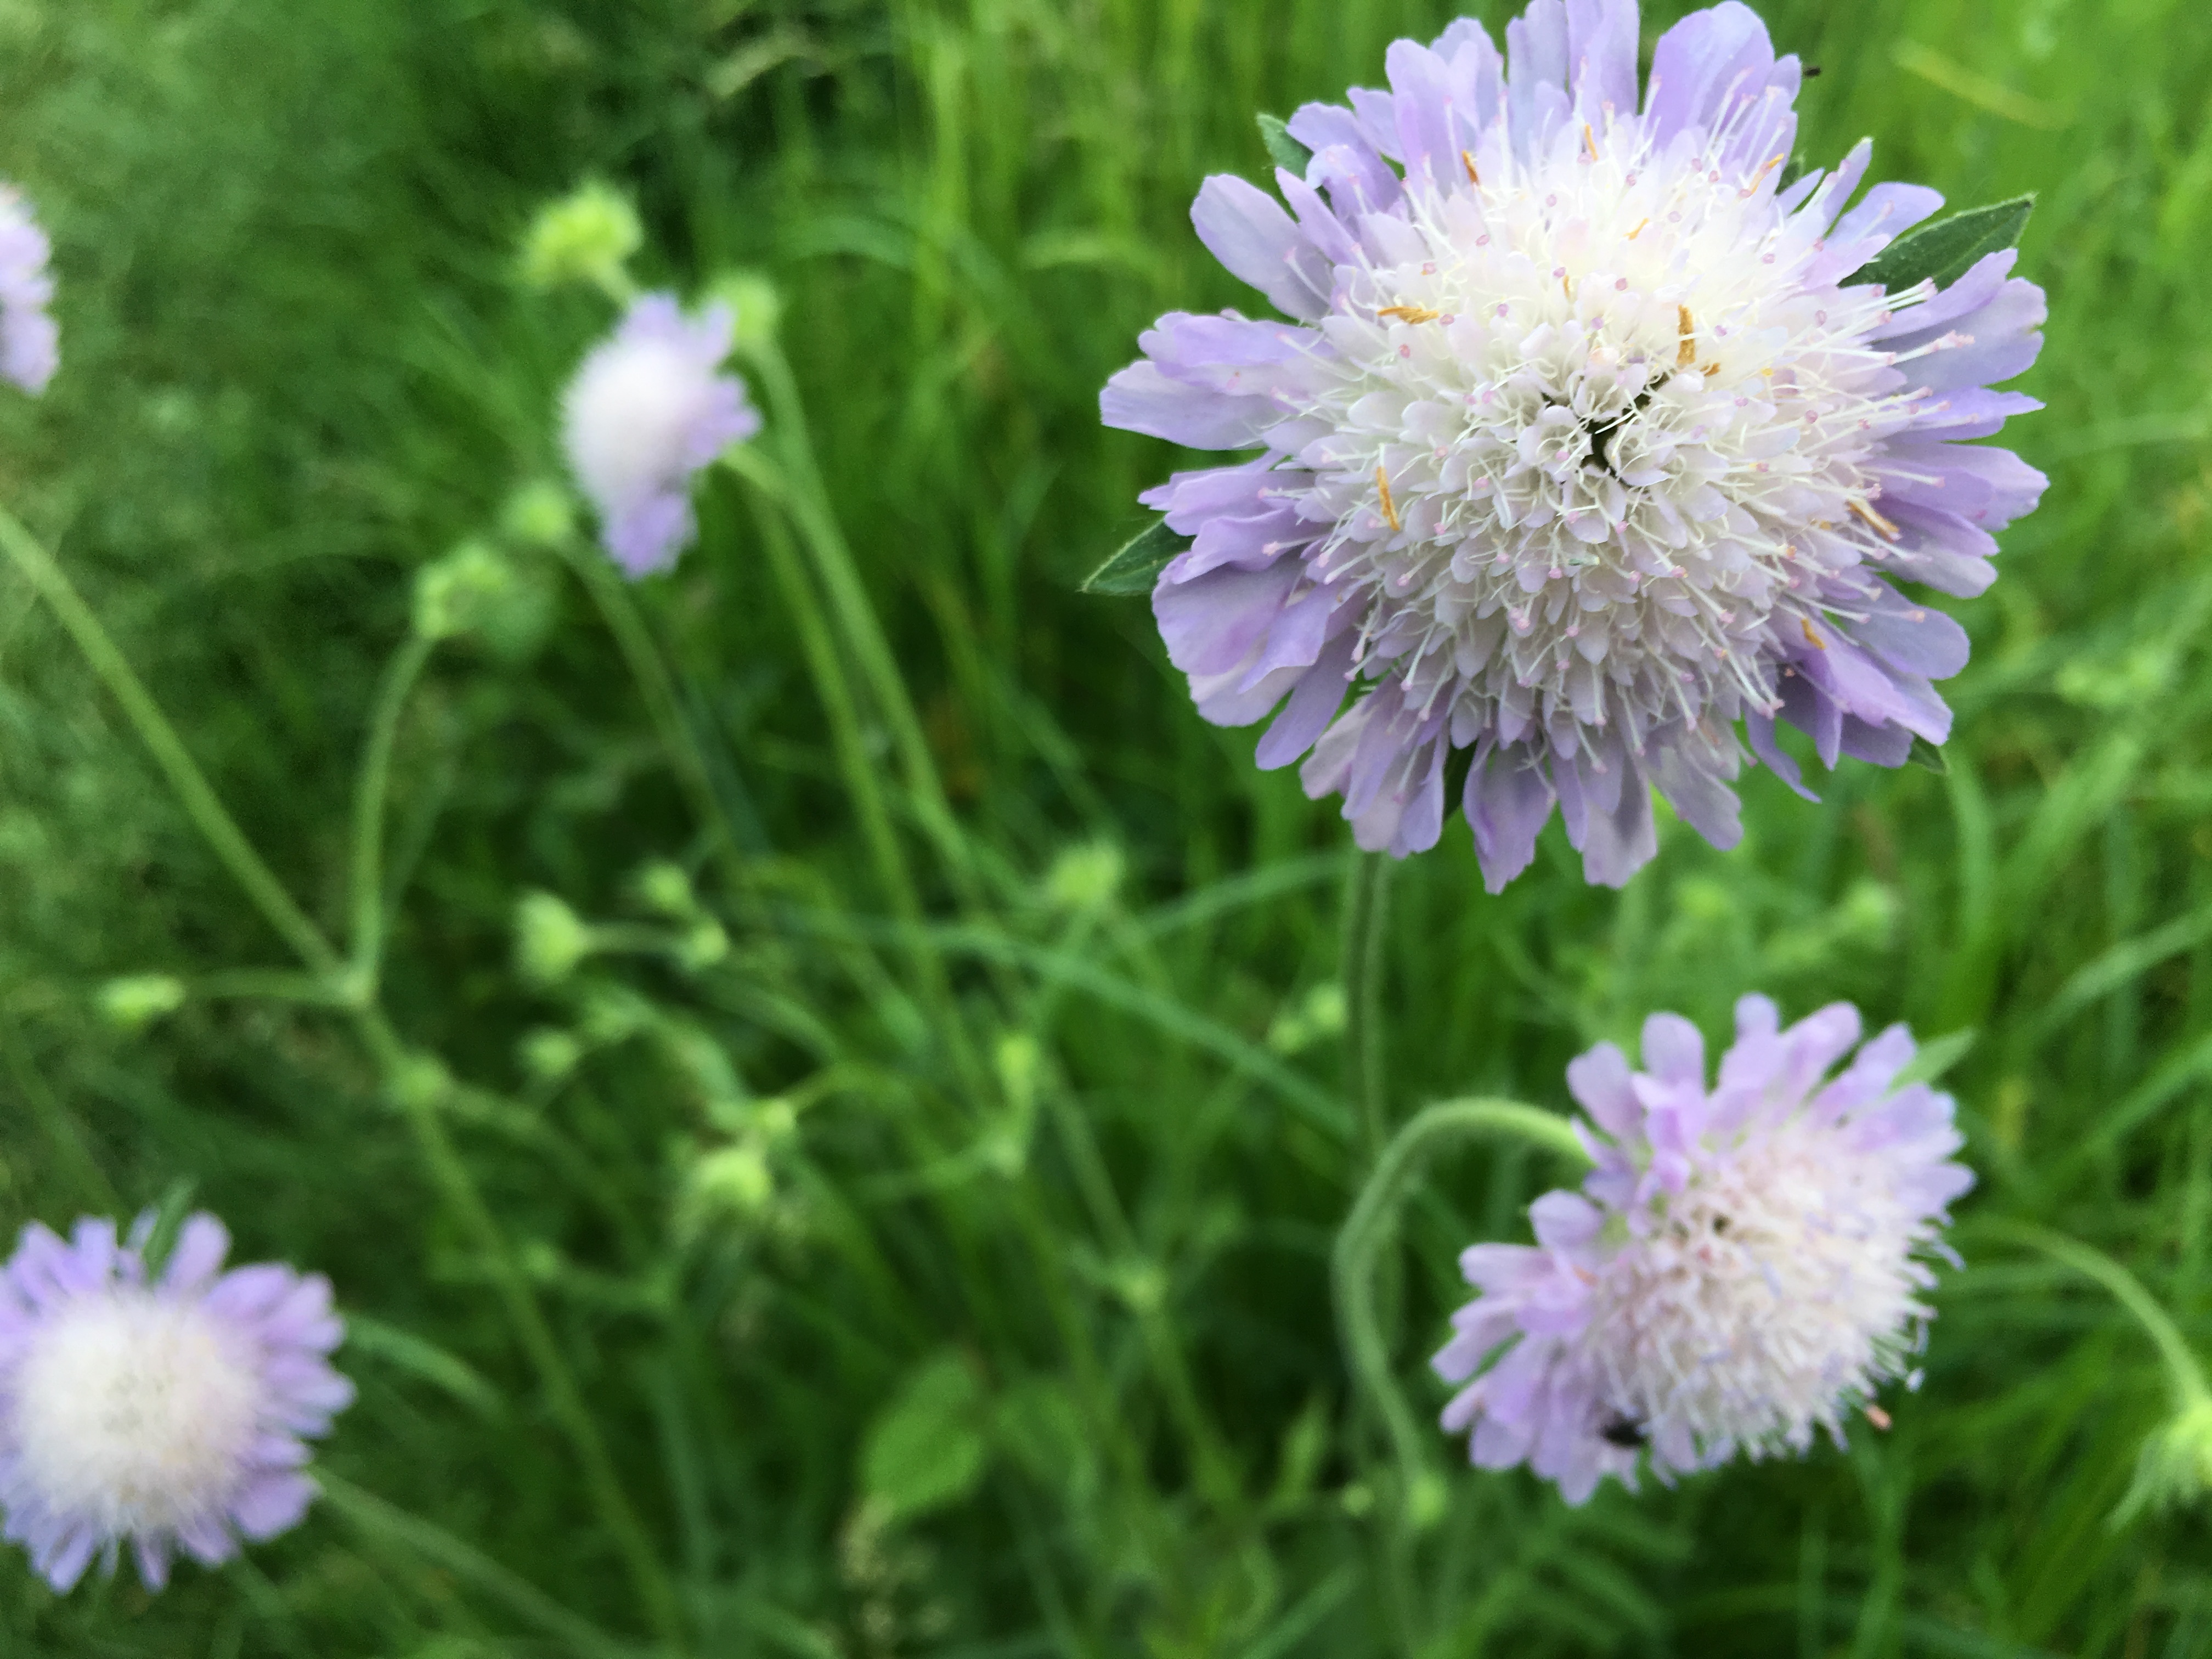
nature, grass, plant, field, meadow, flower, petal, daisy, green, herb, macro, botany, closeup, flora, plants, wildflower, flowers, blade of grass, aster, thistle, macro photography, flowering plant, daisy family, meadow grass, blades of grass, silybum, oxeye daisy, annual plant, land plant, chamaemelum nobile, marguerite daisy